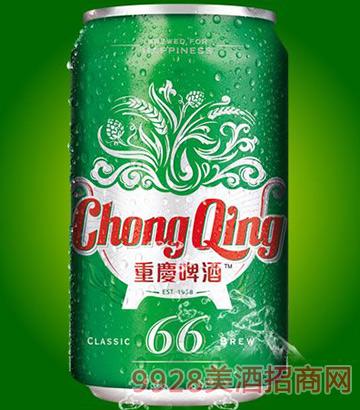
Label: metal